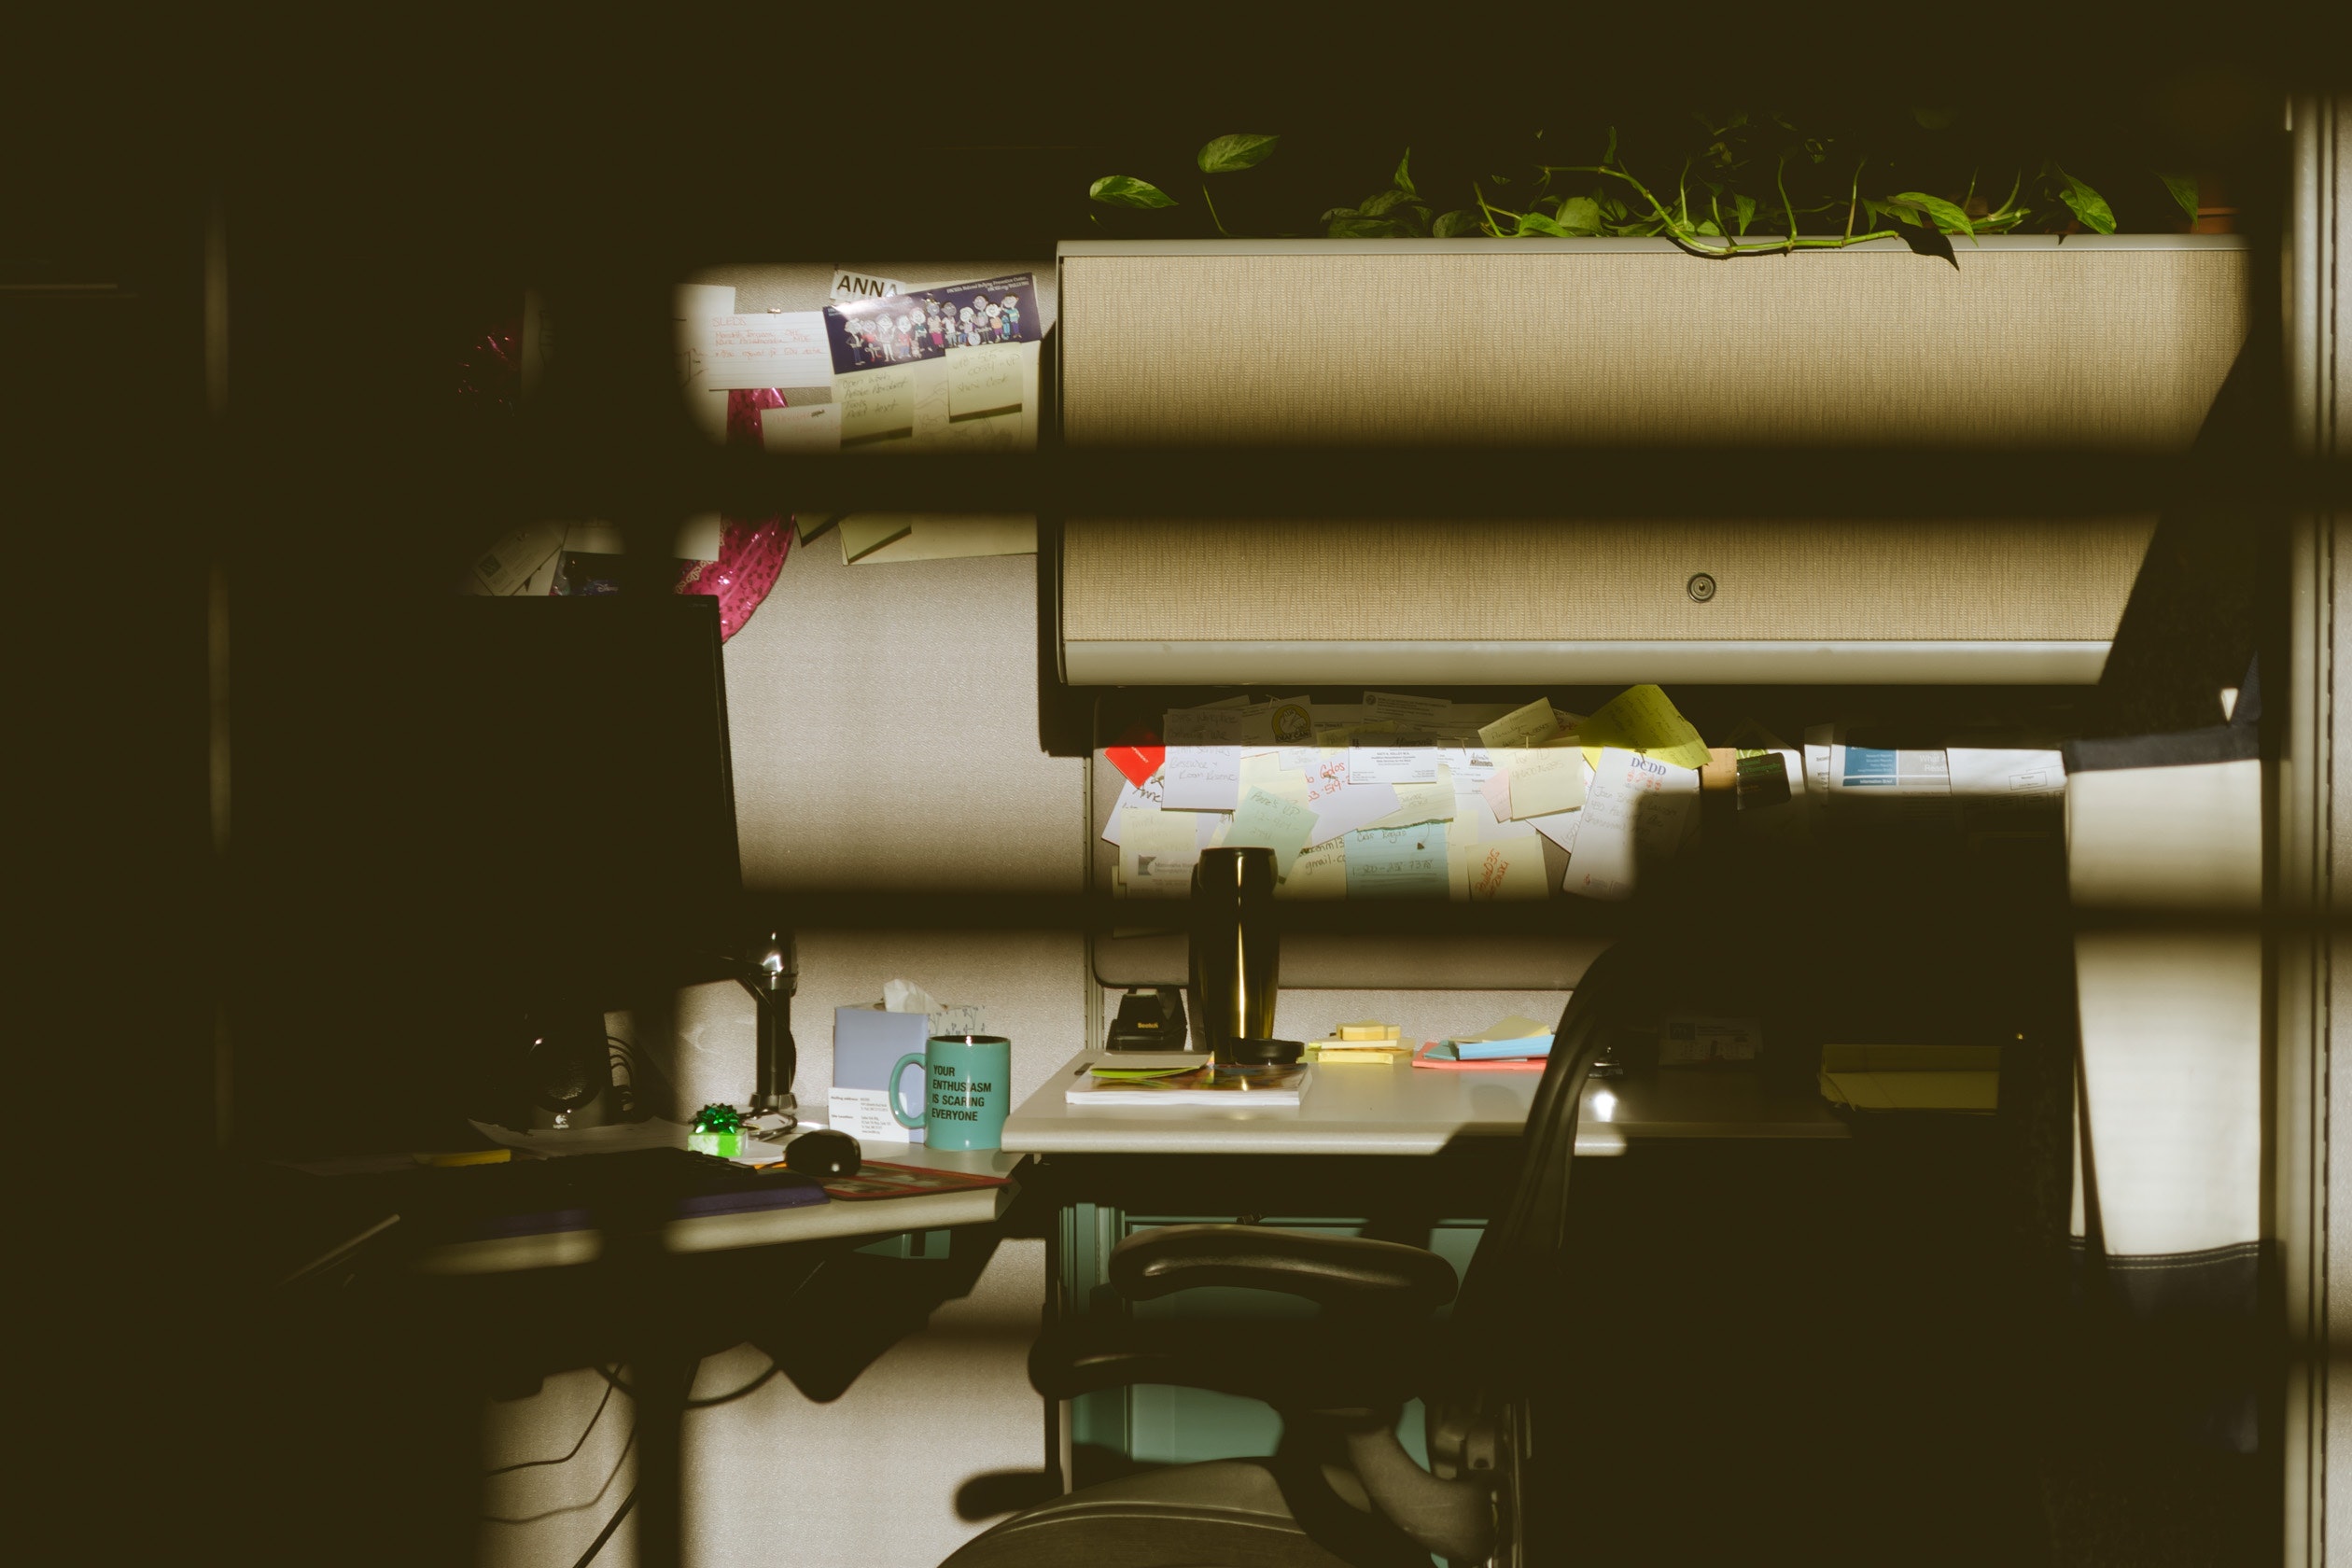
paper, room, photography, paper product, office equipment, machine